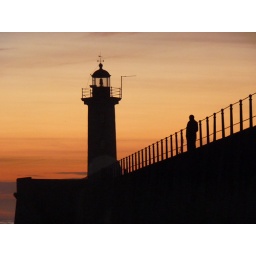
the old lighthouse in Douro river